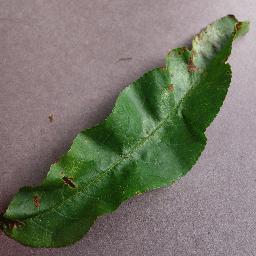
Label: Peach___Bacterial_spot